Passy family

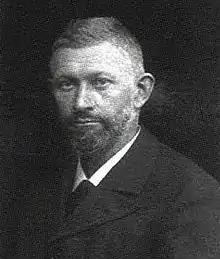
Paul Passy

Hippolyte Philibert Passy (1793–1880) was the son of Louis François Passy and Jacquette Pauline Hélène d’Aure. After serving in Russia under Napoleon, he was elected Deputy for Louviers in Eure in 1830. He served as Minister of Finance multiple times over the next ten years. He retired from politics in 1851, following Napoleon III's coup d'état.